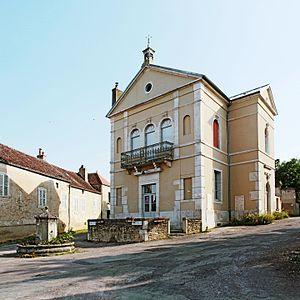
Ancienne mairie-école de Viserny
Viserny est une commune française située dans le département de la Côte-d'Or en région Bourgogne-Franche-Comté. Elle appartient à la communauté de communes du Montbardois. Les gentilés sont Bottiens et Bottiennes.